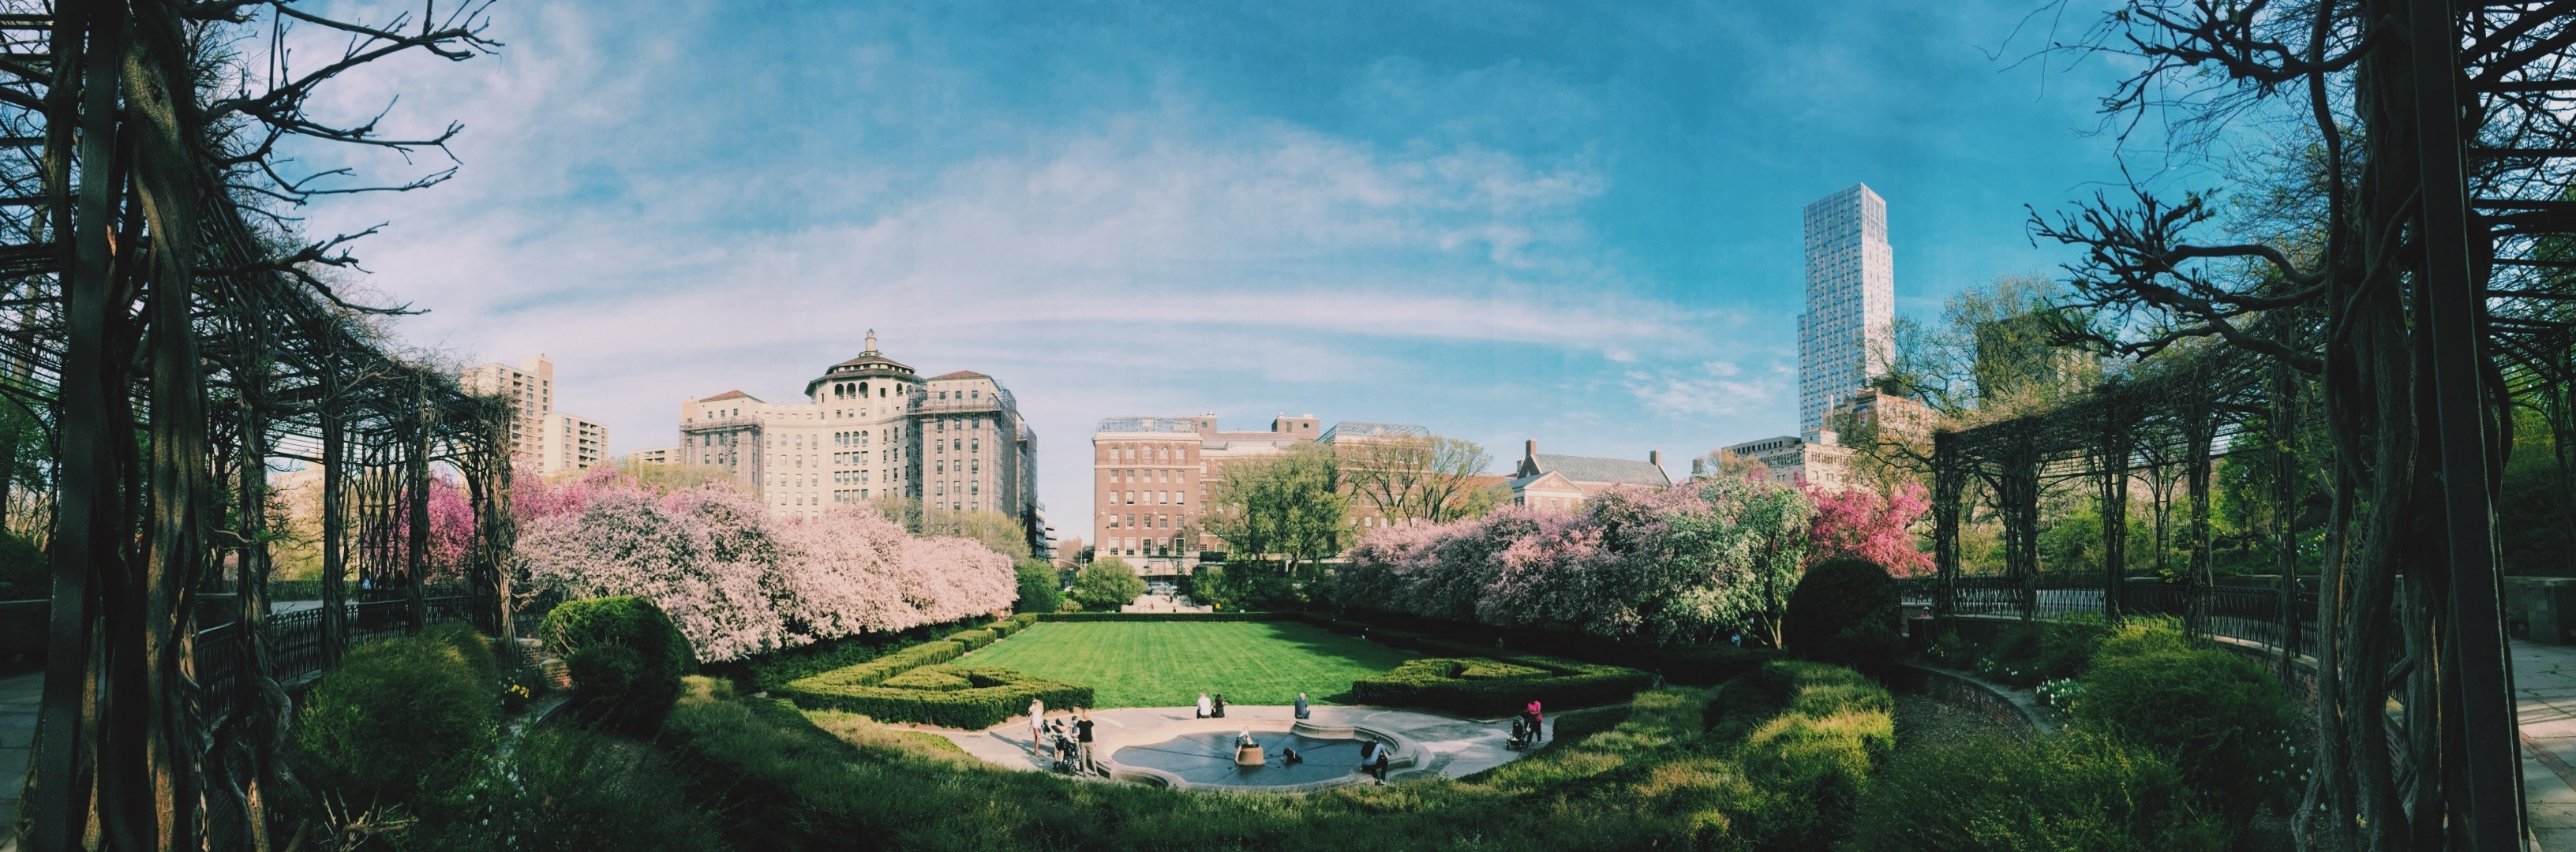
architecture, photography, mansion, flower, town, city, cityscape, panorama, park, castle, landmark, tourism, waterway, central park, conservatory garden, estate, tours